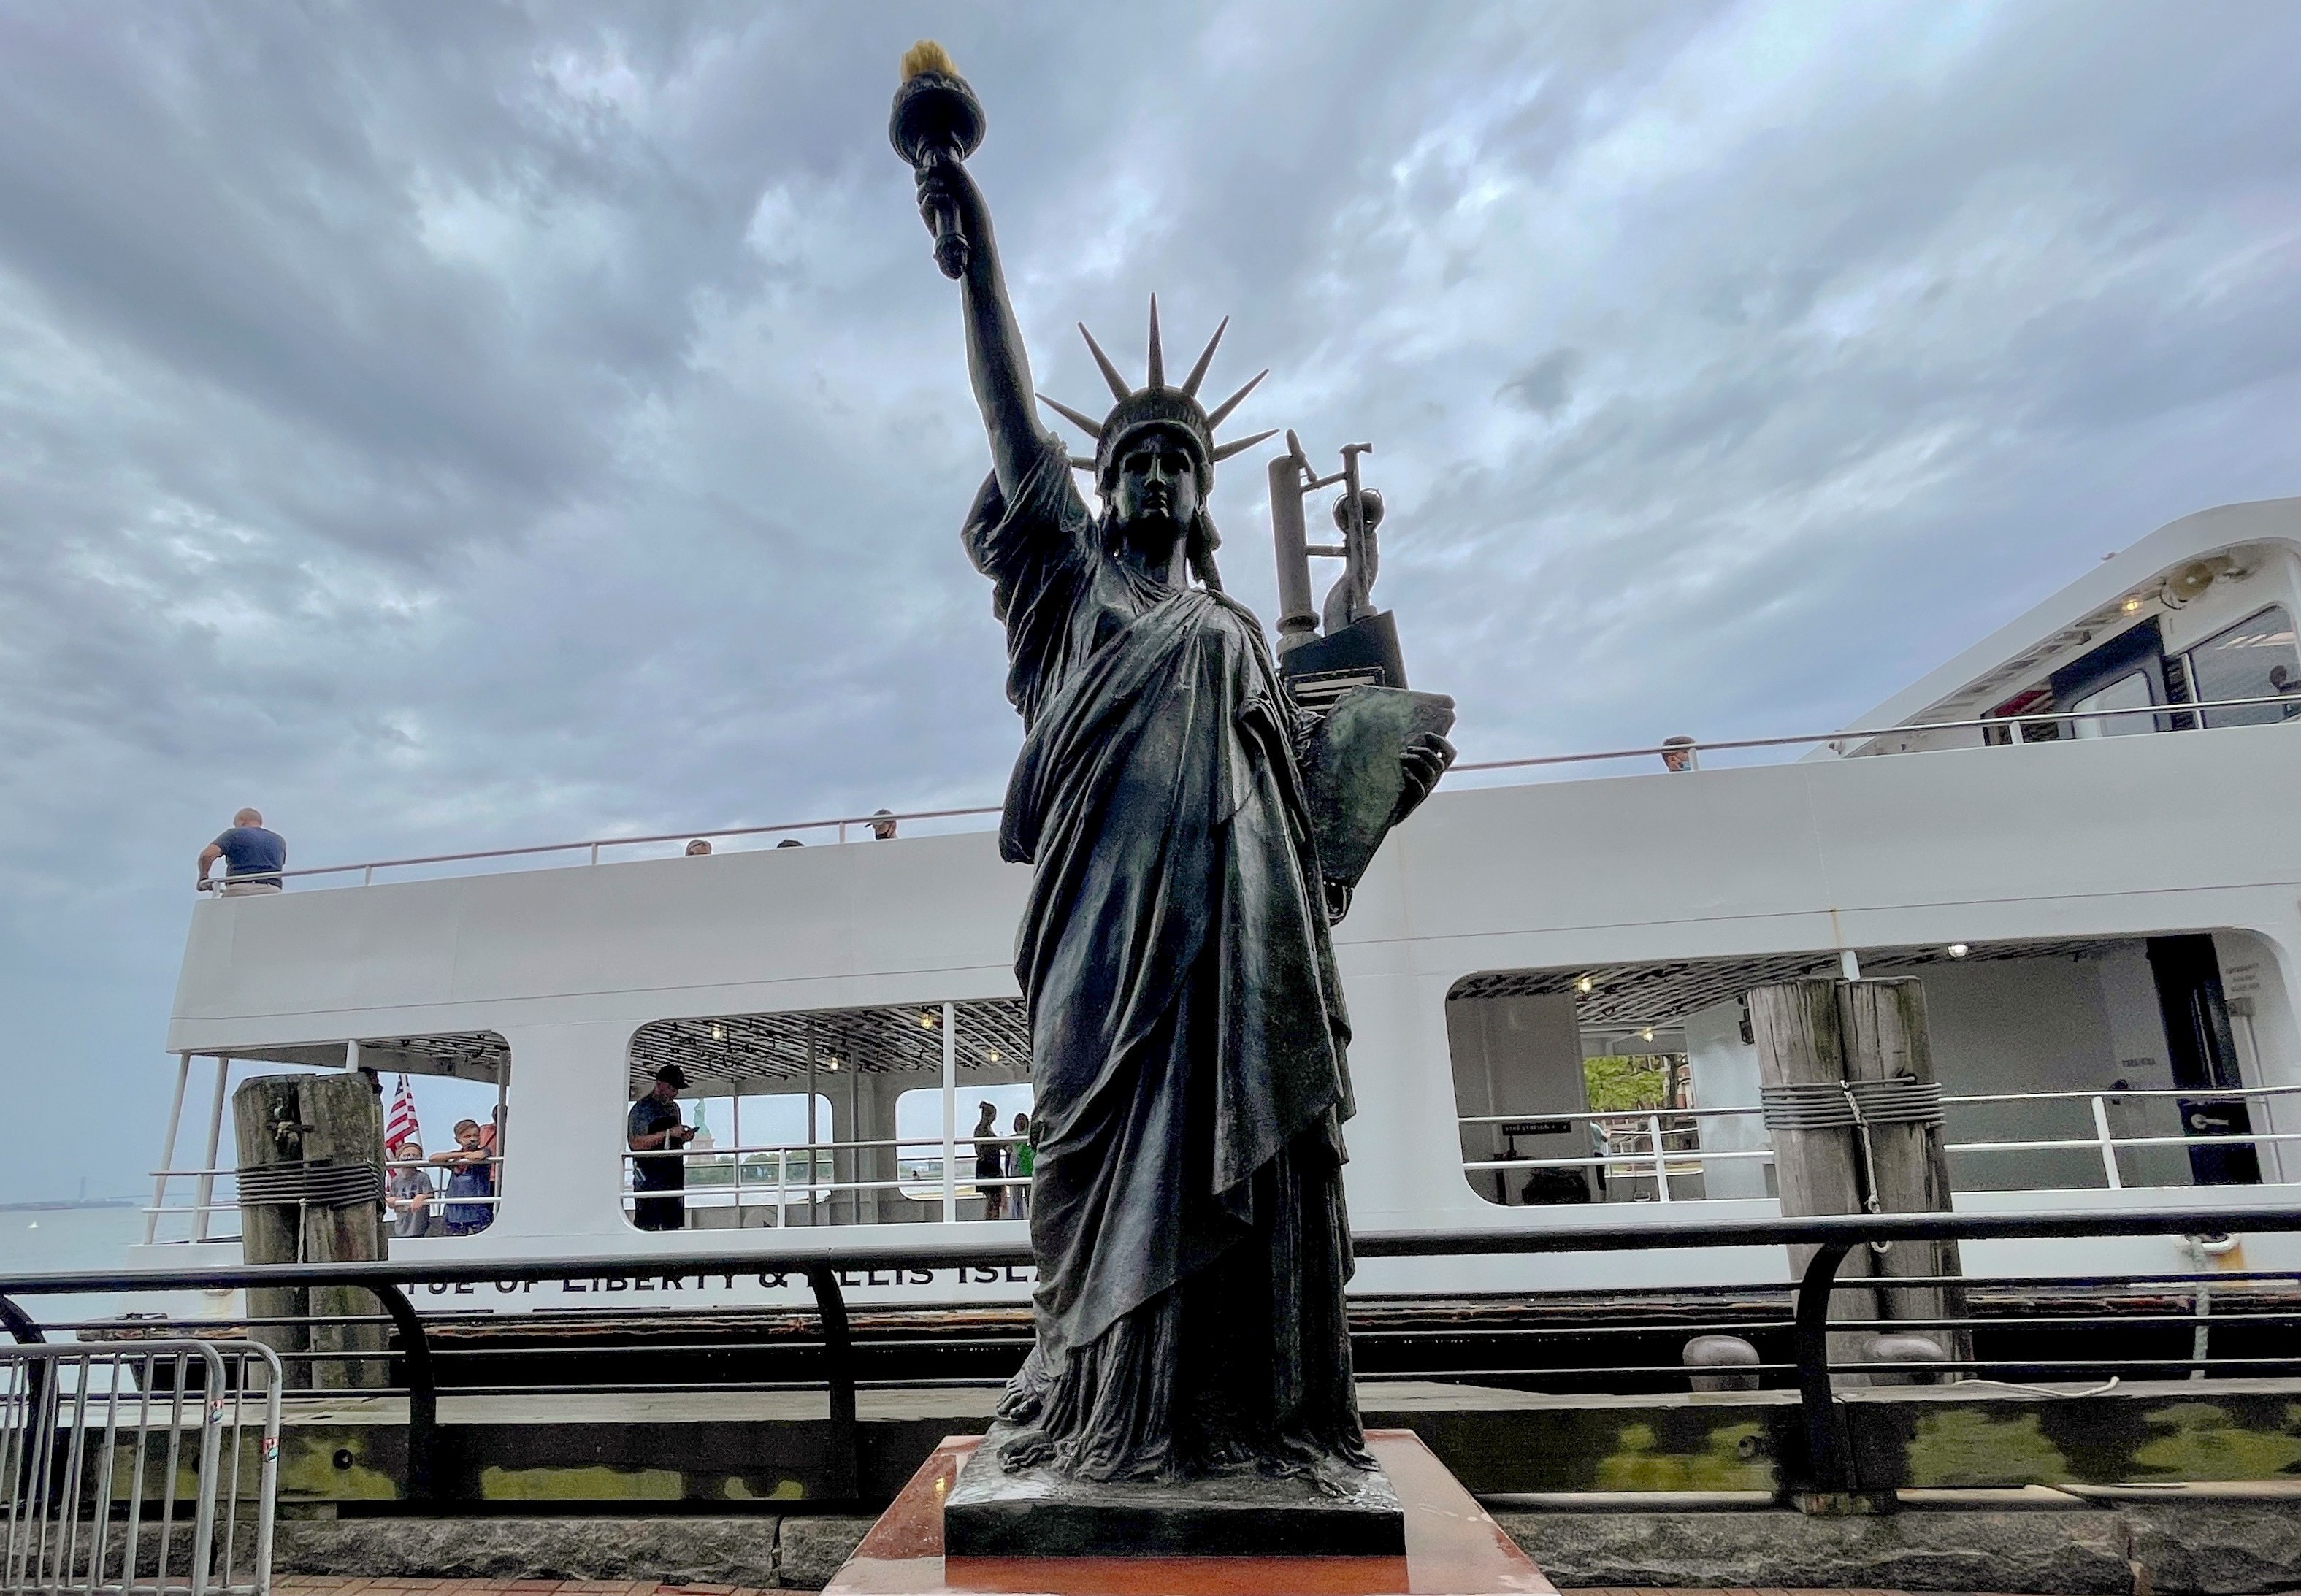
Landmark: Statue of Liberty